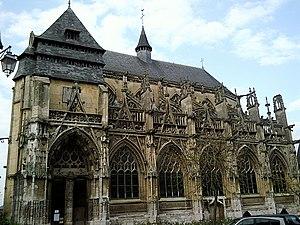
L'église Notre-Dame-des-arts (autrefois Saint-Vigor) à Pont-de-l'Arche (Eure).
Cet article recense les monuments historiques français classés en 1910.
Cet article recense une partie des monuments historiques de l'Eure, en France.